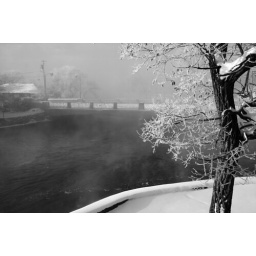
The water is sublimating over the river and collecting on the trees on this frigid morning in Bobcaygeon.